Question: Please indicate a possible affordance area of the sit_on_bench that can be used for sitting
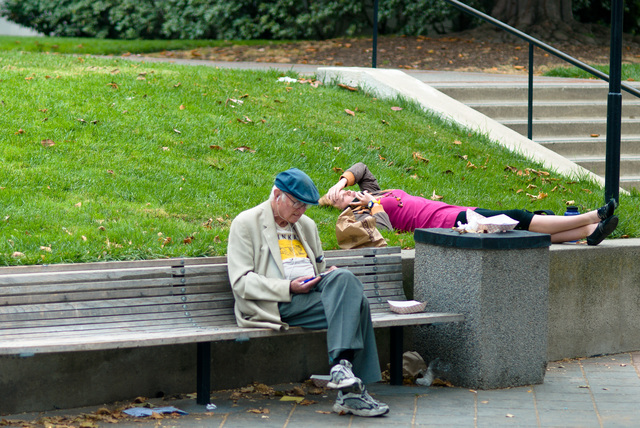
Answer: [15.5, 290, 468.5, 348]